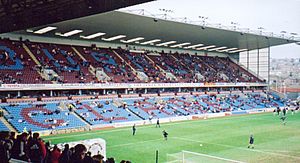
Turf Moor
Turf Moor
Turf Moor er et fodboldstadion i Burnley i England, der er hjemmebane for Premier League-klubben Burnley F.C. Stadionet har plads til 22.546 tilskuere, og alle pladser er siddepladser. Det blev indviet i 1883.